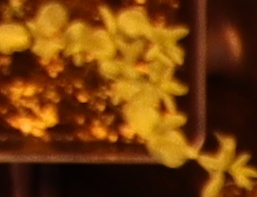
Label: Flax